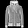
Label: Coat